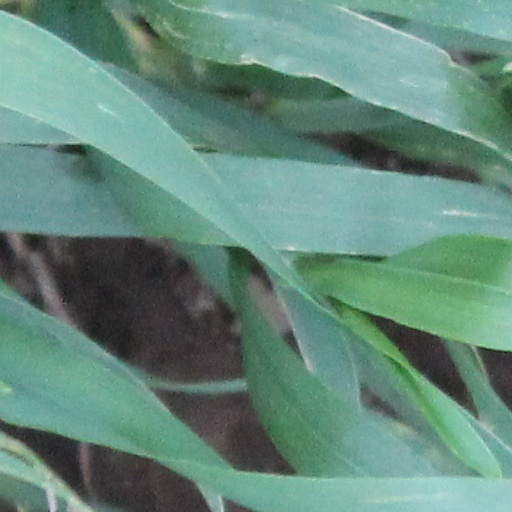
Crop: wheat